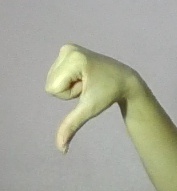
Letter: waw